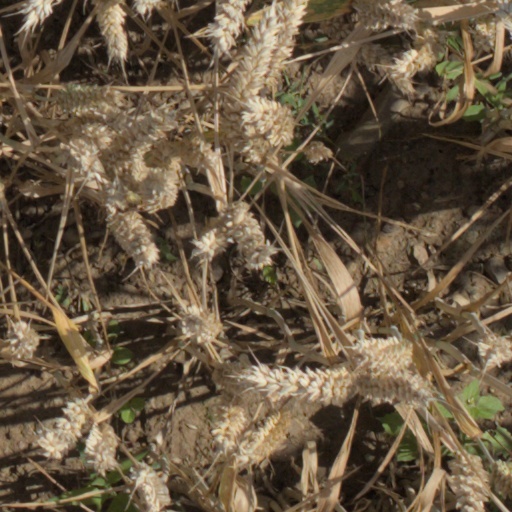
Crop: wheat